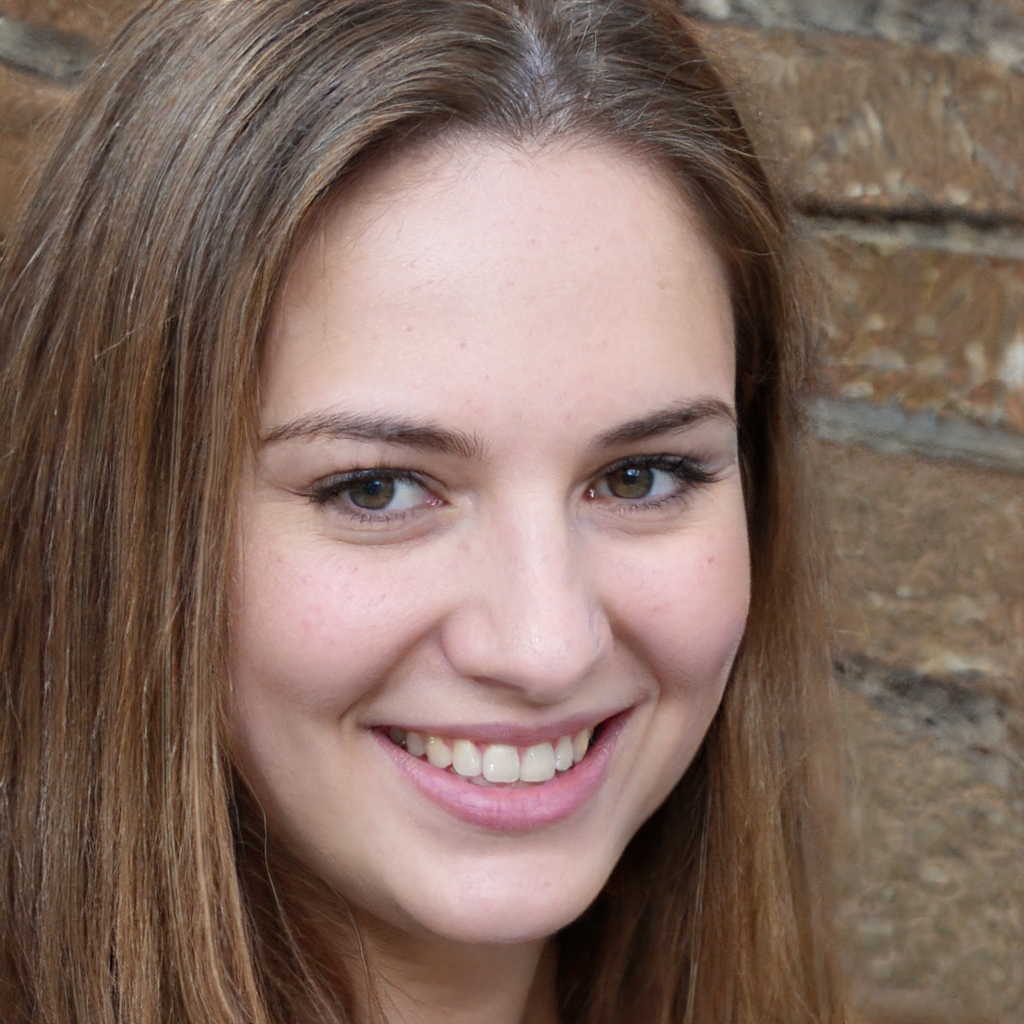
Label: Colored